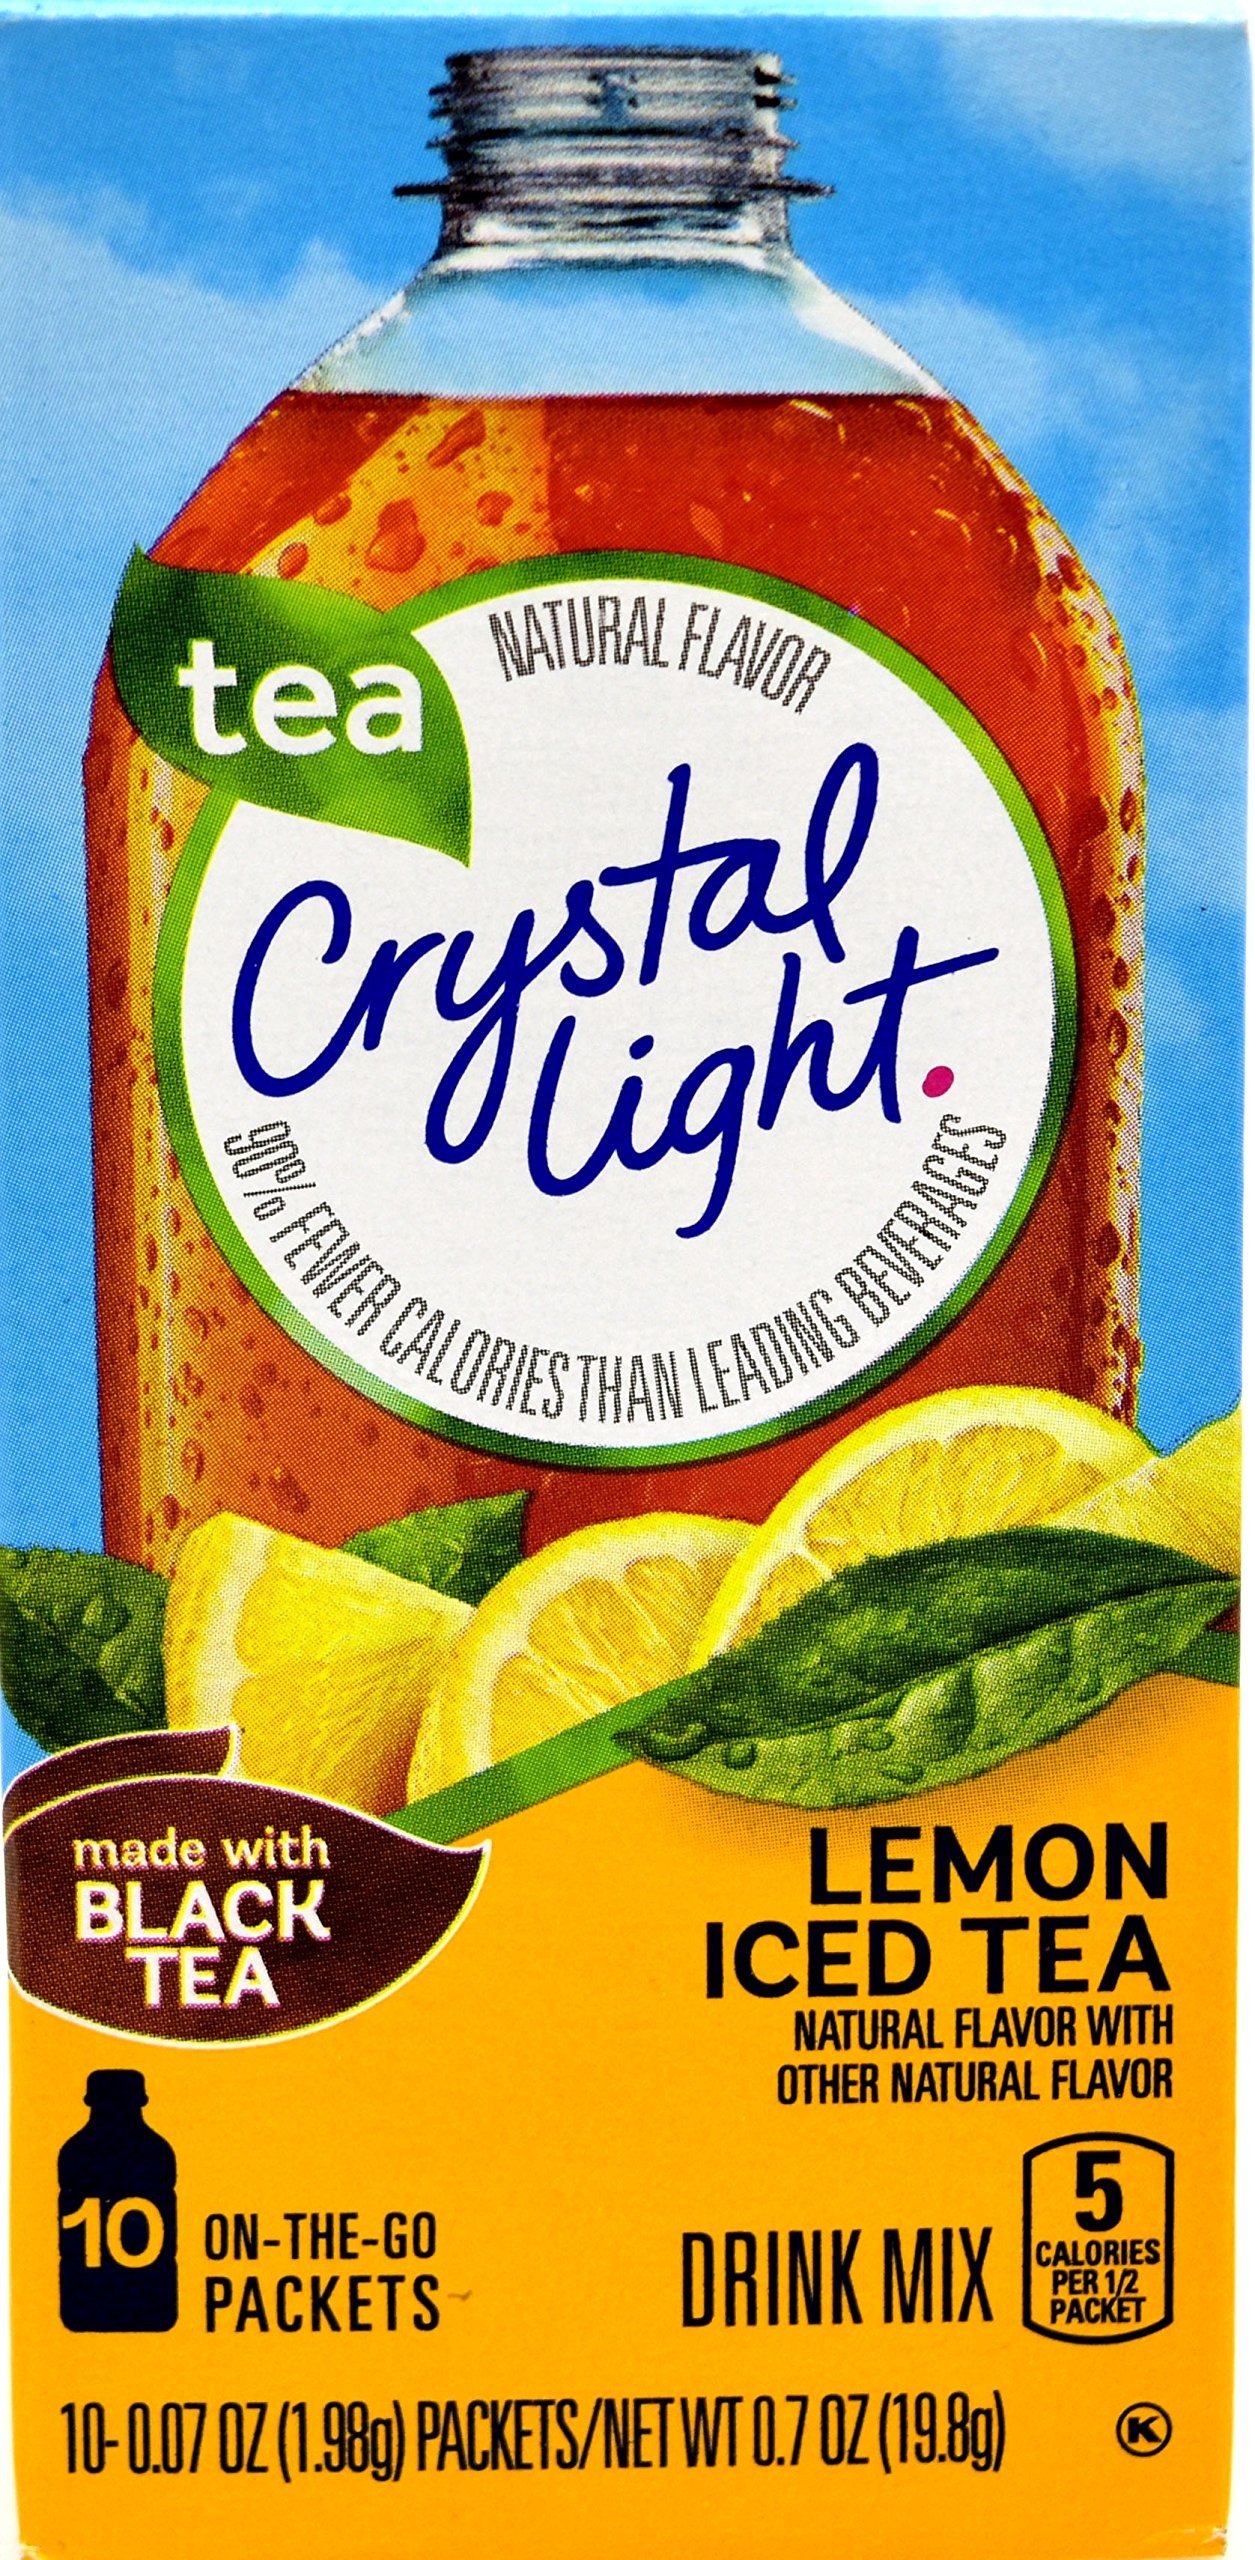
Item Name: Crystal Light On The Go Natural Lemon Iced Tea, 10-Packet Box (Pack of 15)
Bullet Point 1: Each Box of Crystal Light On The Go Natural Lemon Iced Tea Contains 10 Individual Packets You Mix with Up To 16 Fluid Ounces (473 ml) Water
Bullet Point 2: Crystal Light On The Go Natural Lemon Iced Tea is 99% Caffeine Free (10 mg Caffeine Per Serving) and Low in Sodium
Bullet Point 3: Crystal Light On The Go Natural Lemon Iced Tea is Gluten Free and Kosher
Bullet Point 4: Each 8 Ounce Serving Contains 5 Calories
Bullet Point 5: Crystal Light On The Go Natural Lemon Iced Tea has 90% fewer calories than leading beverages
Product Description: Crystal Light On The Go turns the water you need into the water you will love. It transforms ordinary water with fabulous fruit flavors and tantalizing teas. Each sip is the perfect way to refresh, renew and satisfy your thirst for something different.
Value: 15.0
Unit: count

Price: 2.78